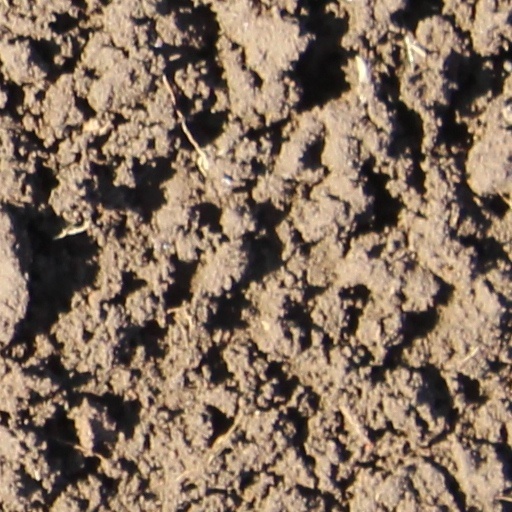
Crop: wheat